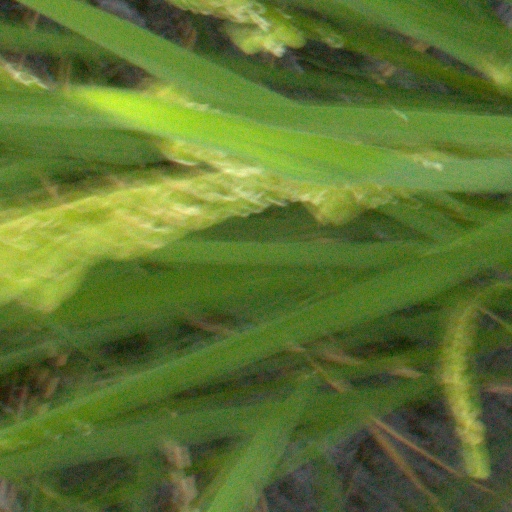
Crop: rice